TWA Flight Center

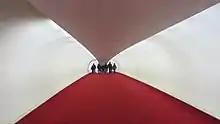
A passageway from the head house

The two passageways leading from the head house are completely enclosed and cross a service roadway that serves T5 and the TWA Hotel. The passageway leading southeast was called Flight Tube 2, while the passageway leading northeast was called Flight Tube 1. These tubes are covered in concrete, with an elliptical cross section as well as indirect lighting. Original plans called for the passageways to be designed as bridges with glass ceilings; each passage would have two moving walkways, one in each direction, with a stationary hallway in between. As a cost-saving measure, the passageways were ultimately not designed with moving walkways.